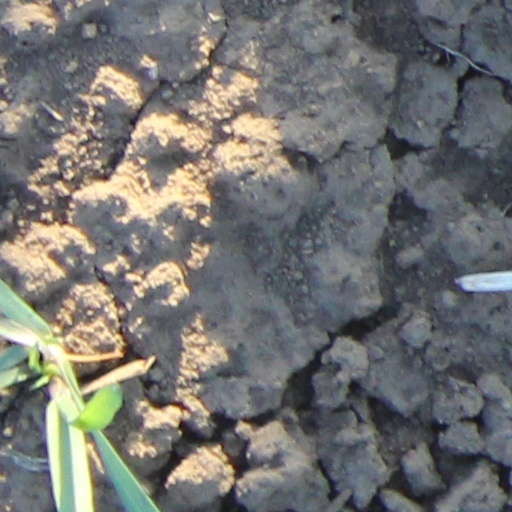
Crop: wheat